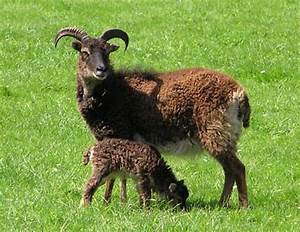
Label: sheep